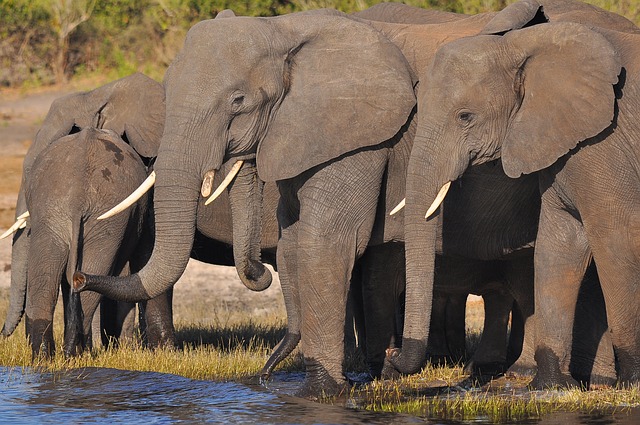
Label: elefante